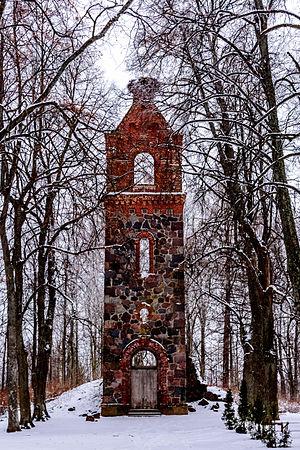
Mehikoorma est un bourg de la commune de Meeksi du comté de Tartu en Estonie.